History of Chile

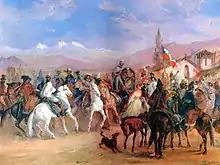
Chilean patriots, by Johann Moritz Rugendas

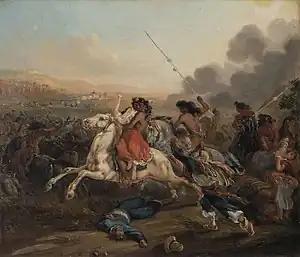
The Arauco War. The painting depicts a woman being kidnapped during a malón

From 1817 to 1823, Bernardo O'Higgins ruled Chile as supreme director. He won plaudits for defeating royalists and founding schools, but civil strife continued. O'Higgins alienated liberals and provincials with his authoritarianism, conservatives and the church with his anticlericalism, and landowners with his proposed reforms of the land tenure system. His attempt to devise a constitution in 1818 that would legitimize his government failed, as did his effort to generate stable funding for the new administration. O'Higgins's dictatorial behavior aroused resistance in the provinces. This growing discontent was reflected in the continuing opposition of partisans of Carrera, who was executed by the Argentine regime in Mendoza in 1821, as were his two brothers three years earlier.